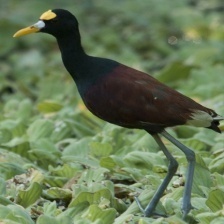
Species: NORTHERN JACANA
Scientific name: JACANA SPINOSA